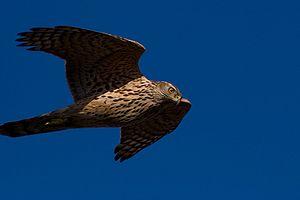
Vanhankaupunginlahti appelé aussi Vanhankaupunginselkä est une baie située sur la partie orientale de la péninsule d'Helsinki. Elle est entourée des quartiers de Hermanni, Toukola, Arabianranta, Viikki, Herttoniemi et de Kulosaari.
La réserve naturelle régionale de la carrière des Nerviens est une réserve naturelle régionale de la région Hauts-de-France créée le 25 mai 2009 afin de protéger un site possédant des plantes rares, d'une superficie un peu supérieure à trois hectares. Elle est localisée dans les communes de Bavay et de Saint-Waast, dans le département du Nord.